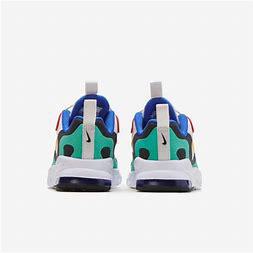
Brand: Nike
Model: Air Max 270 Rt